José Guardiola

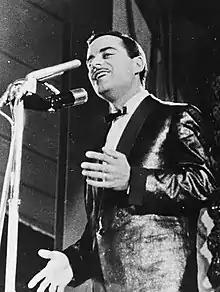
Eurovision Song Contest 1963 in London

José Guardiola Díaz de Rada, (22 October 1930 – 9 April 2012) was a Spanish singer of popular music who sang in Spanish and Catalan. He in the Eurovision Song Contest 1963.